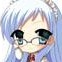
Portrait style: Anime Portrait